Manuel Antonio Barinaga

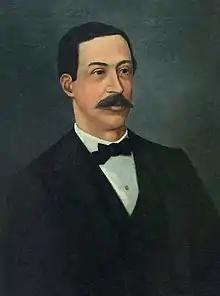
Manuel Antonio Barinaga (1897)

Manuel Antonio Barinaga (died 1897) was a 19th-century Peruvian lawyer and politician. He was born in Lima, Peru. He served as minister of finance and economy (1878 and 1879–1881), and justice in the Government of Peru. He served twice as Prime Minister of Peru (August 1883 – April 1884, November 1895 – August 1896).